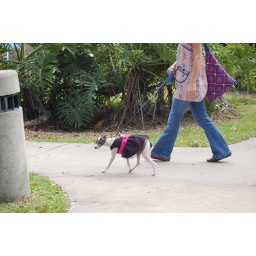
dress - Cute little dog in a crazy dress and fancy collar.